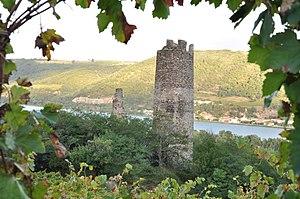
Tour blanche d'Arras-sur-Rhône
Arras-sur-Rhône est une commune française, située dans le département de l'Ardèche en région Auvergne-Rhône-Alpes.
La tour blanche d'Arras-sur-Rhône est une tour située en France sur la commune d'Arras-sur-Rhône, dans le département de l'Ardèche en région Auvergne-Rhône-Alpes.